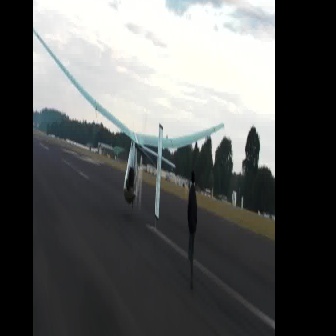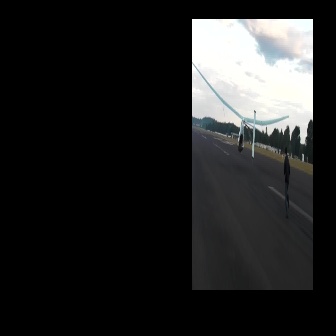
  Please identify the target specified by the bounding box [33,27,224,219] in the first image and locate it in the second image. Return the coordinates in [x_min,y_min,x_max,y_max] format.
Answer: [192,61,289,158]